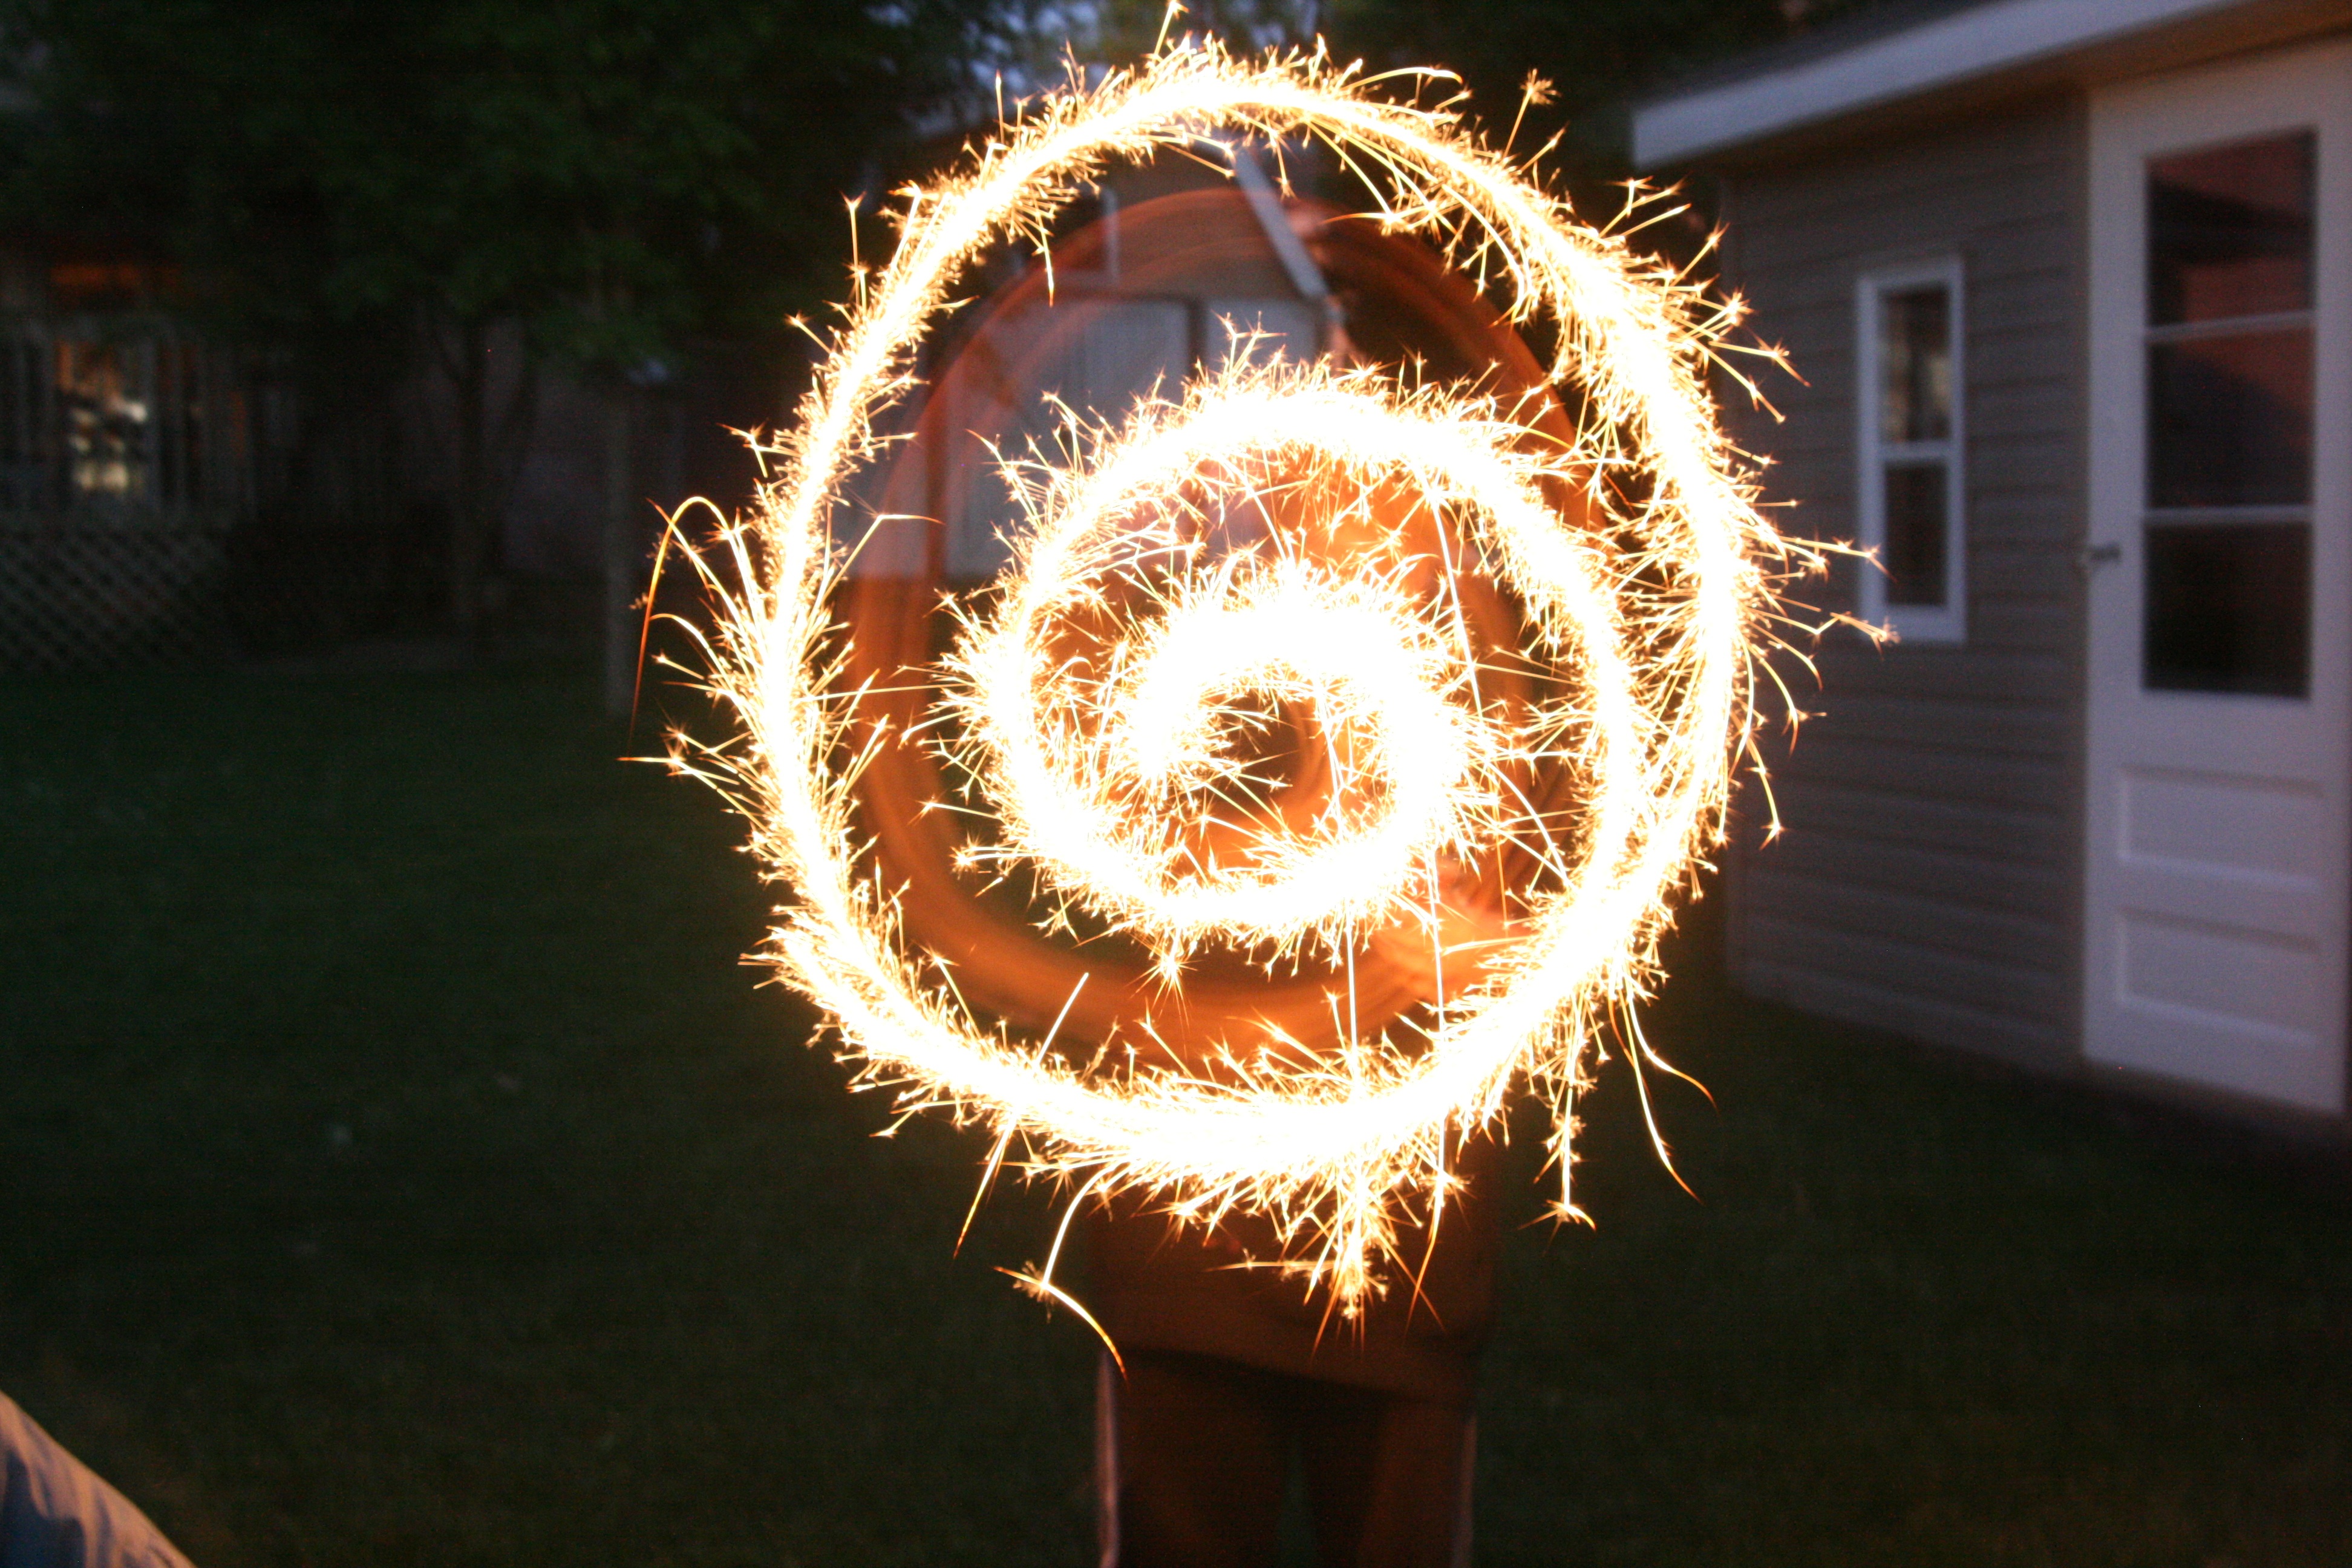
night, sparkler, young, lighting, christmas decoration, fireworks, fun, happy, event